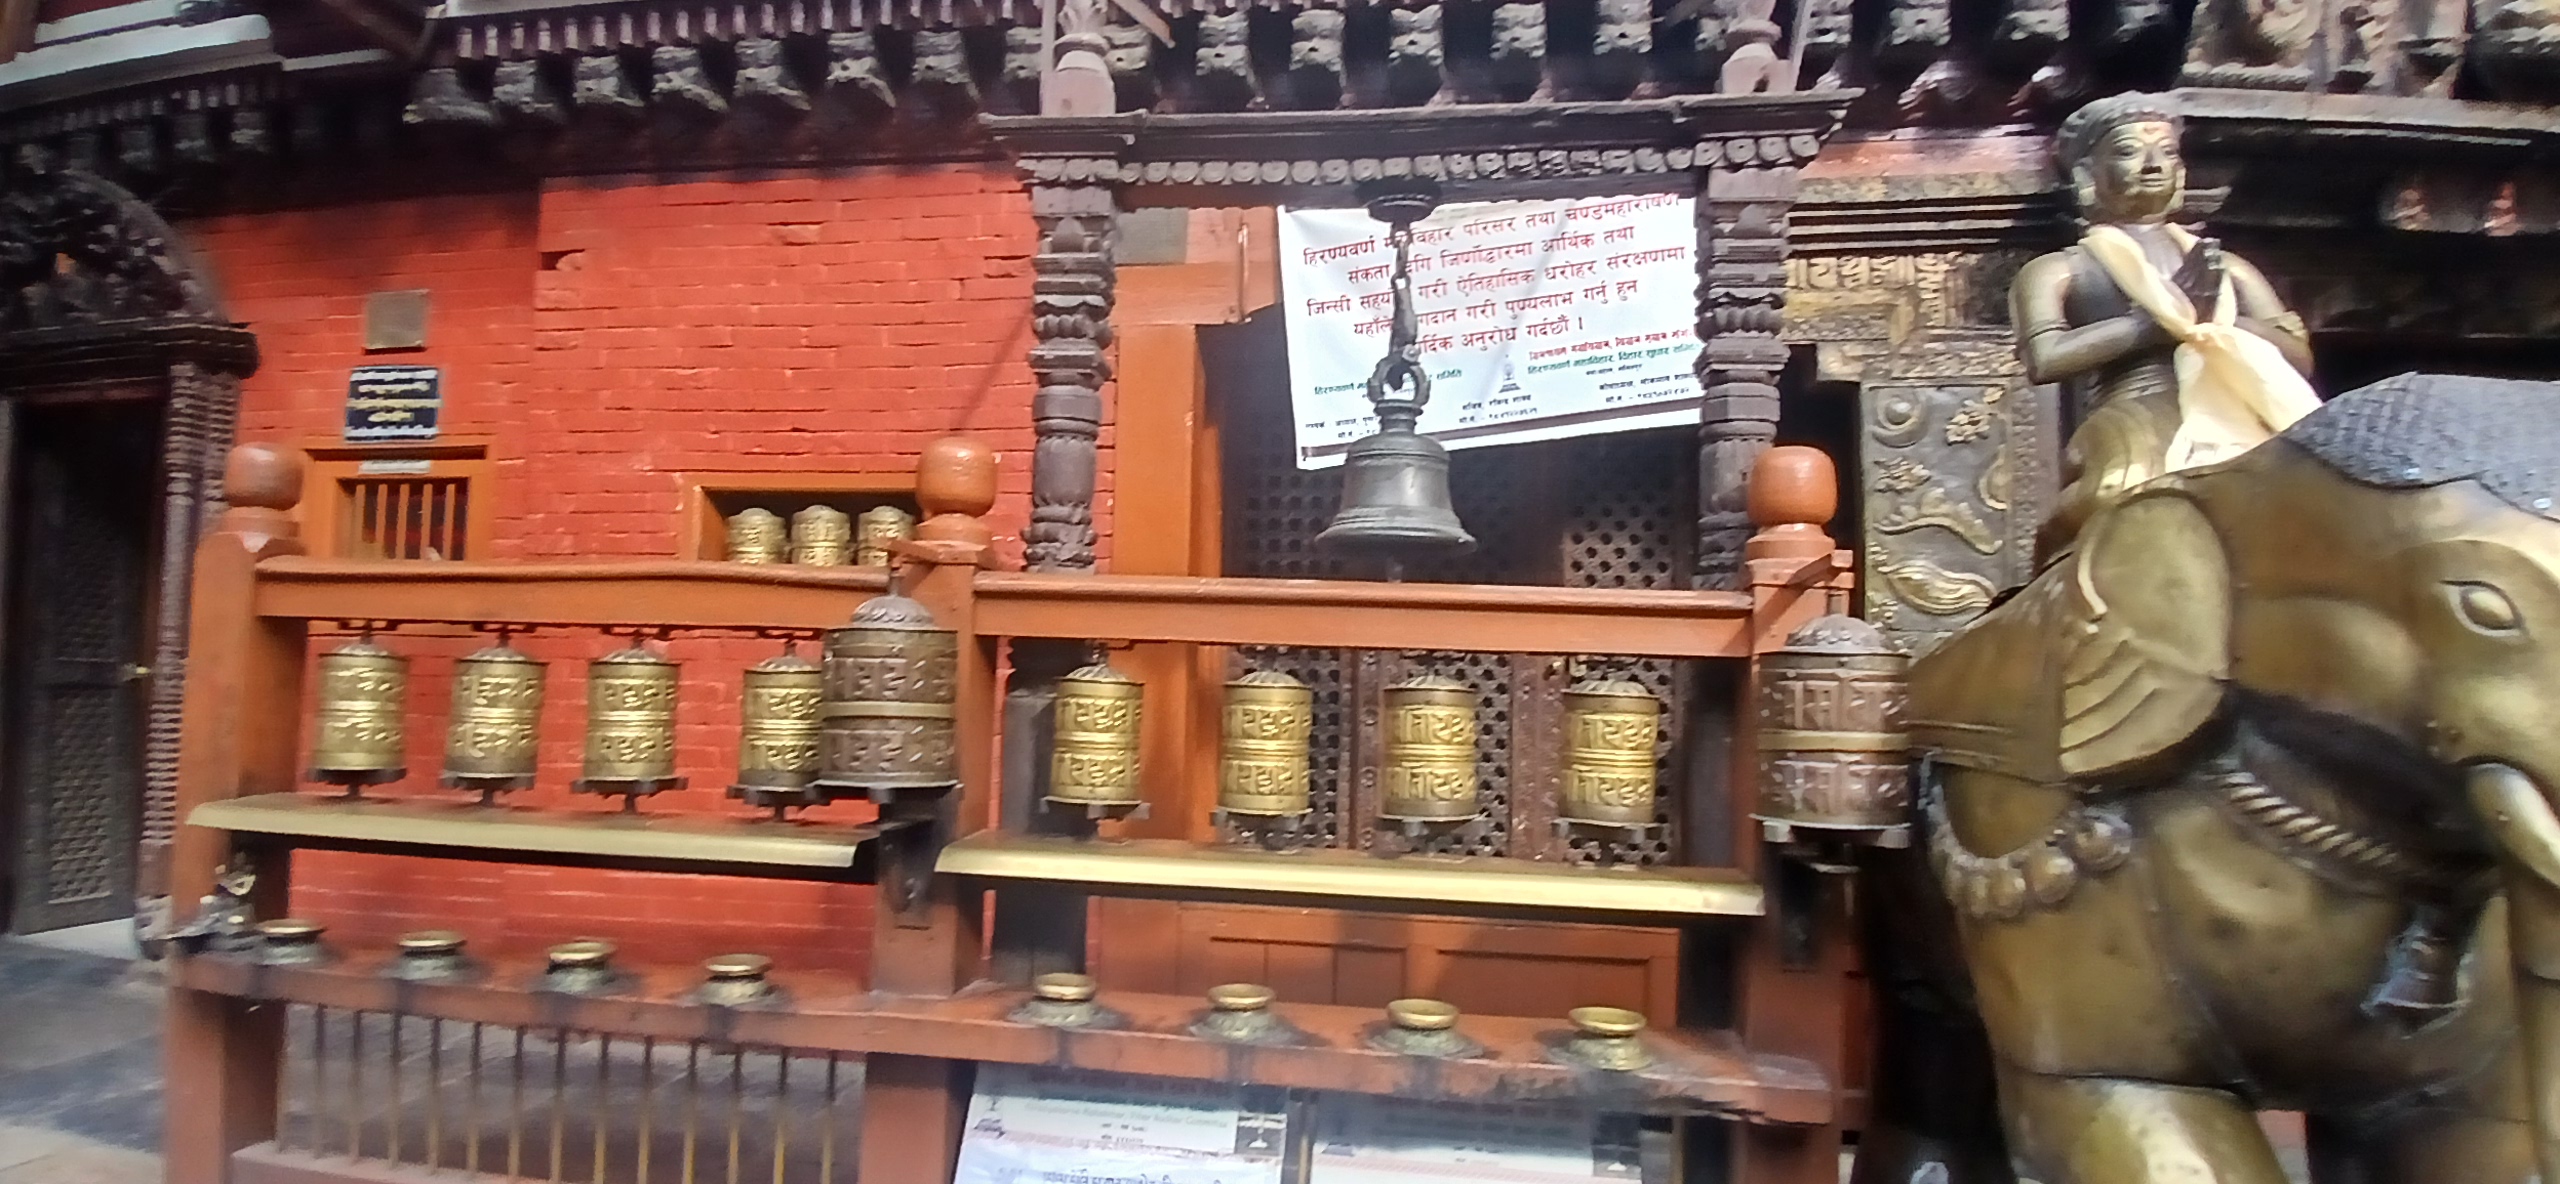
Heritage site: Hiranya_Varna_Mahavihar_Golden_Temple